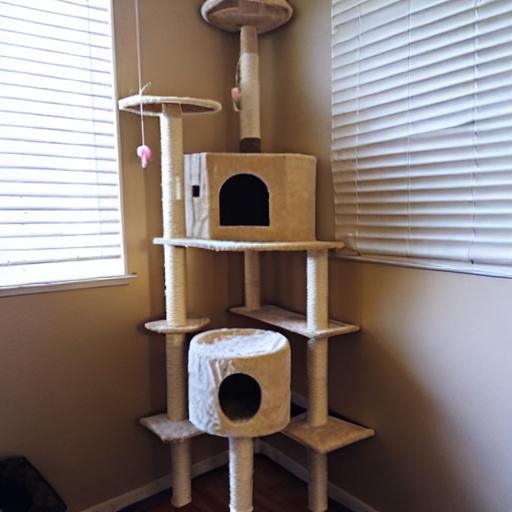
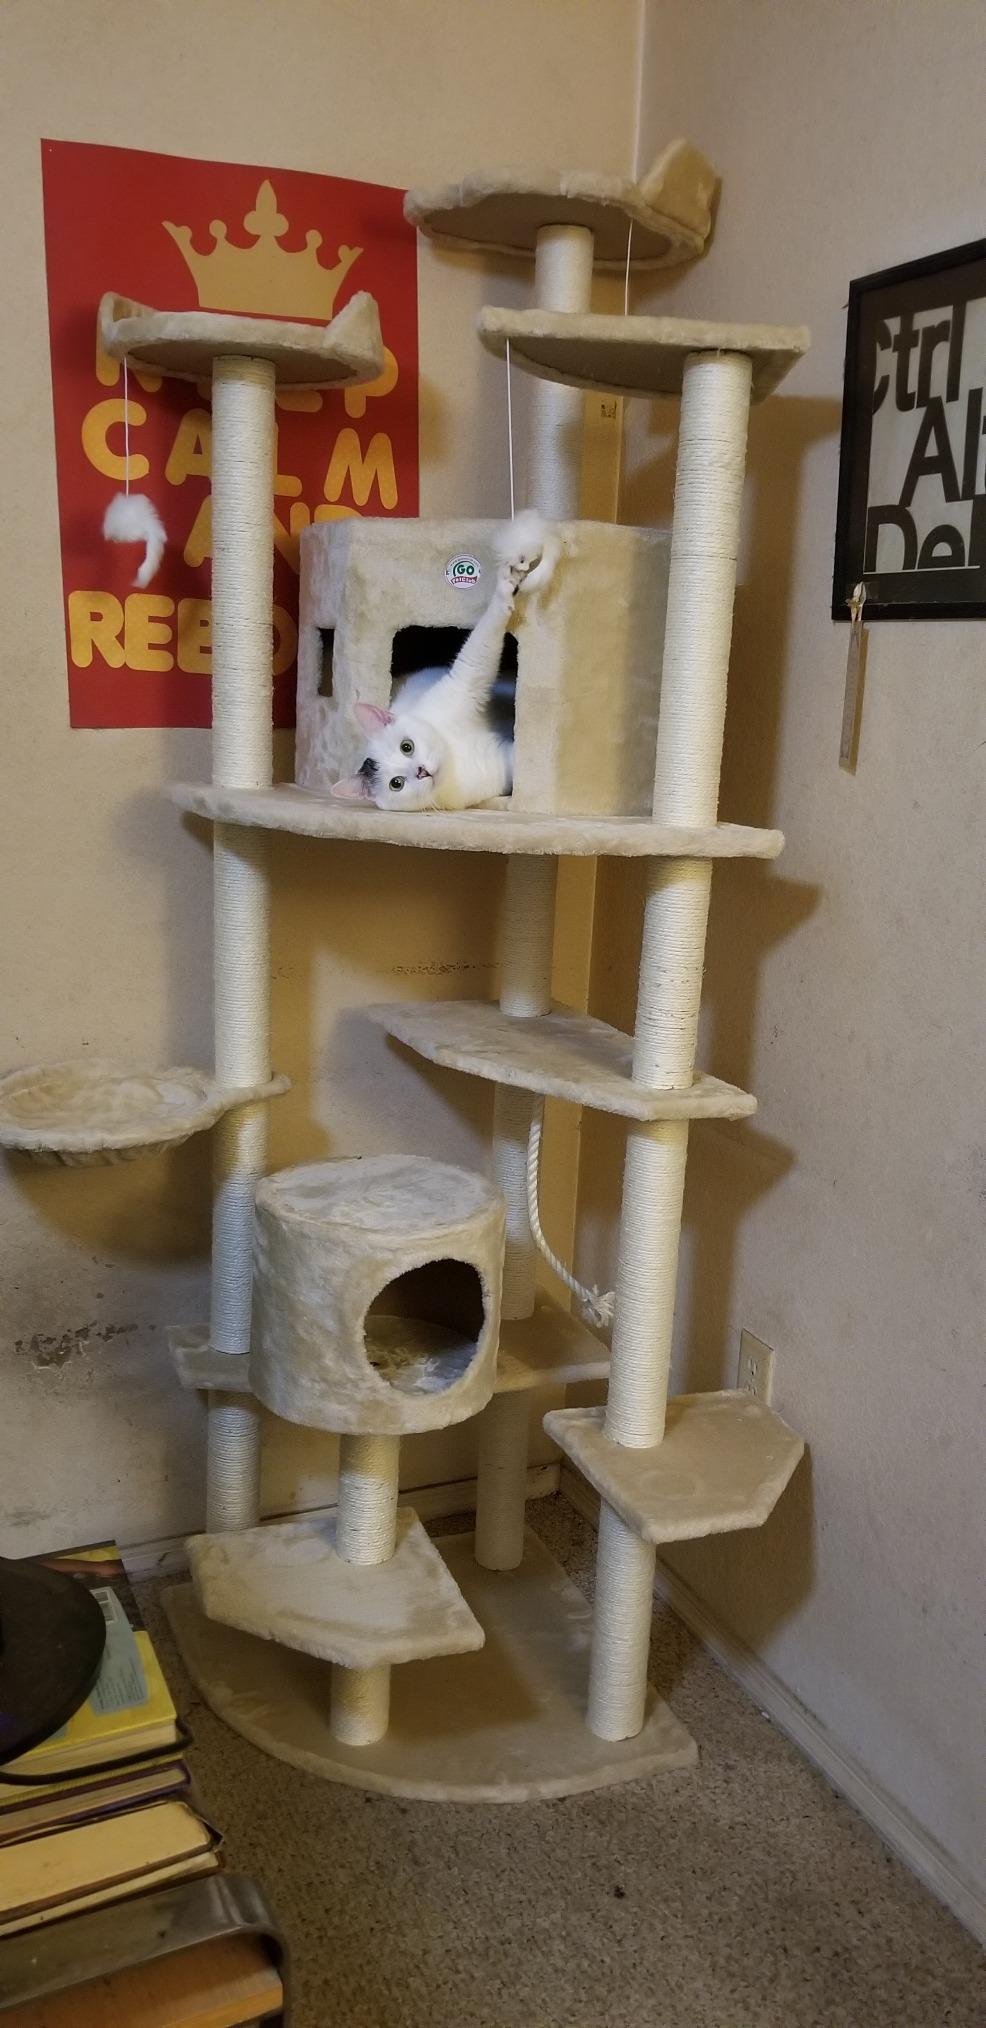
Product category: items_cat tree
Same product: no